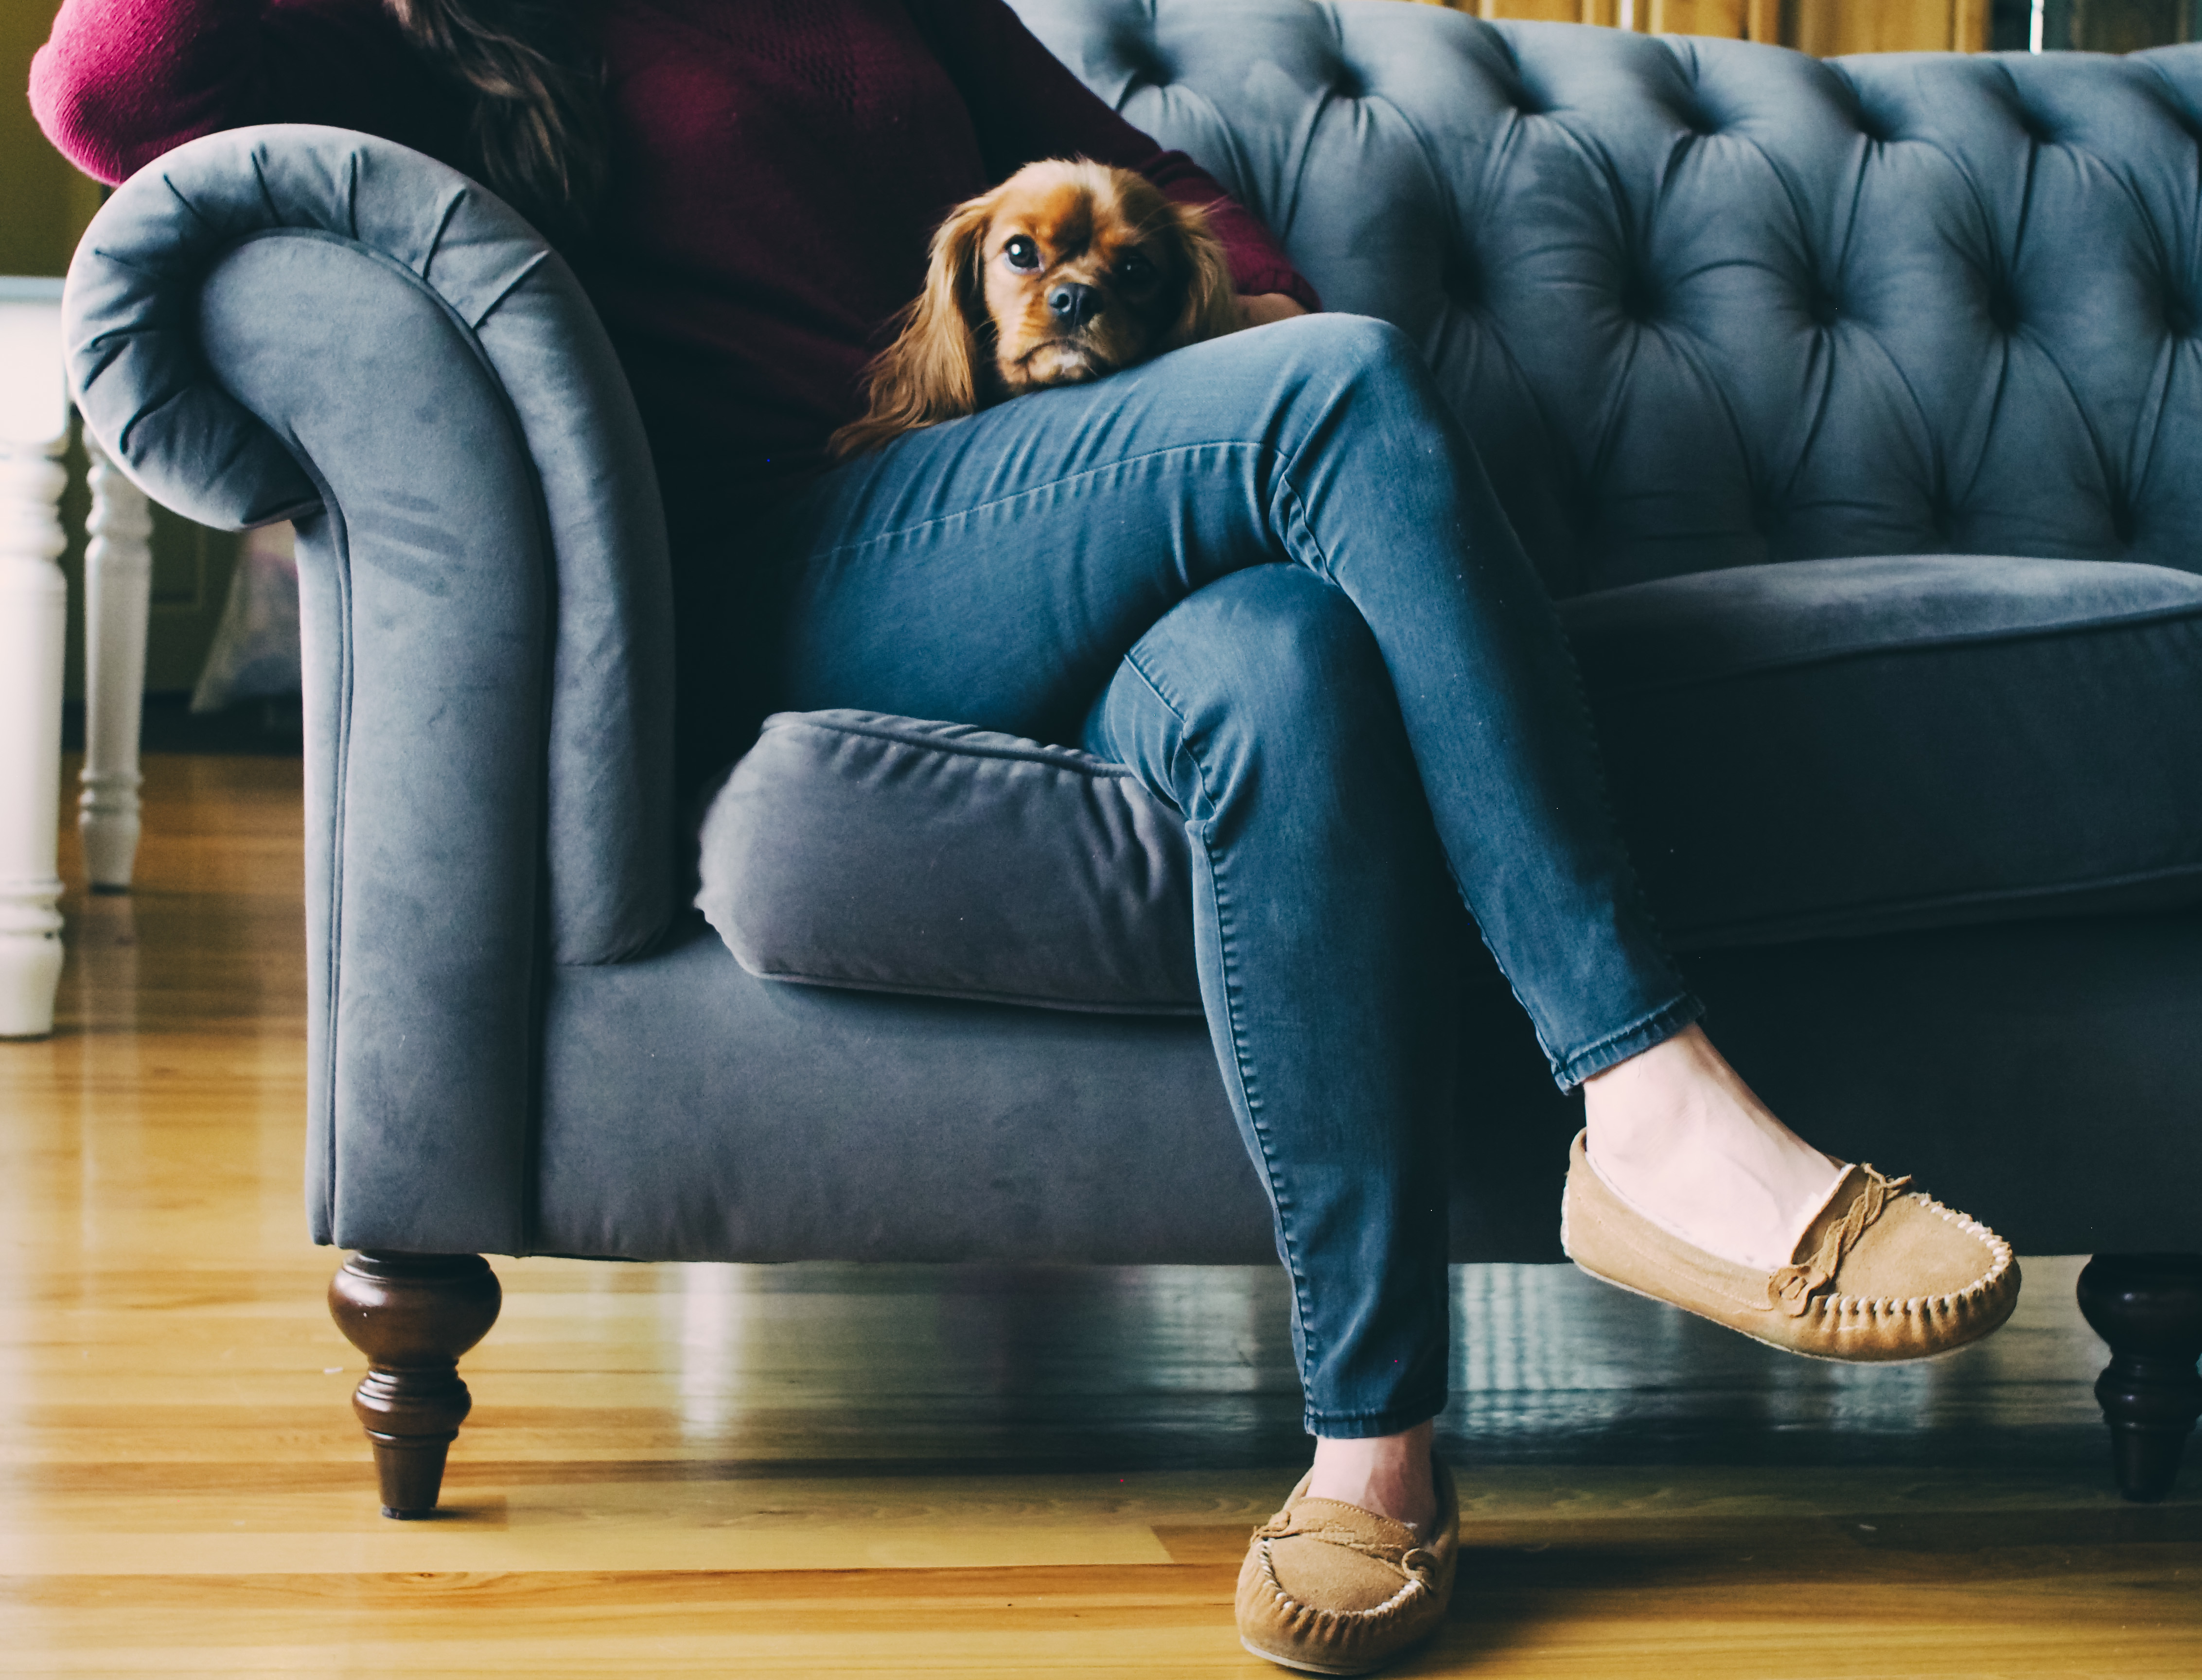
dog, canine, pet, sitting, blue, furniture, sofa, couch, photo shoot, human positions